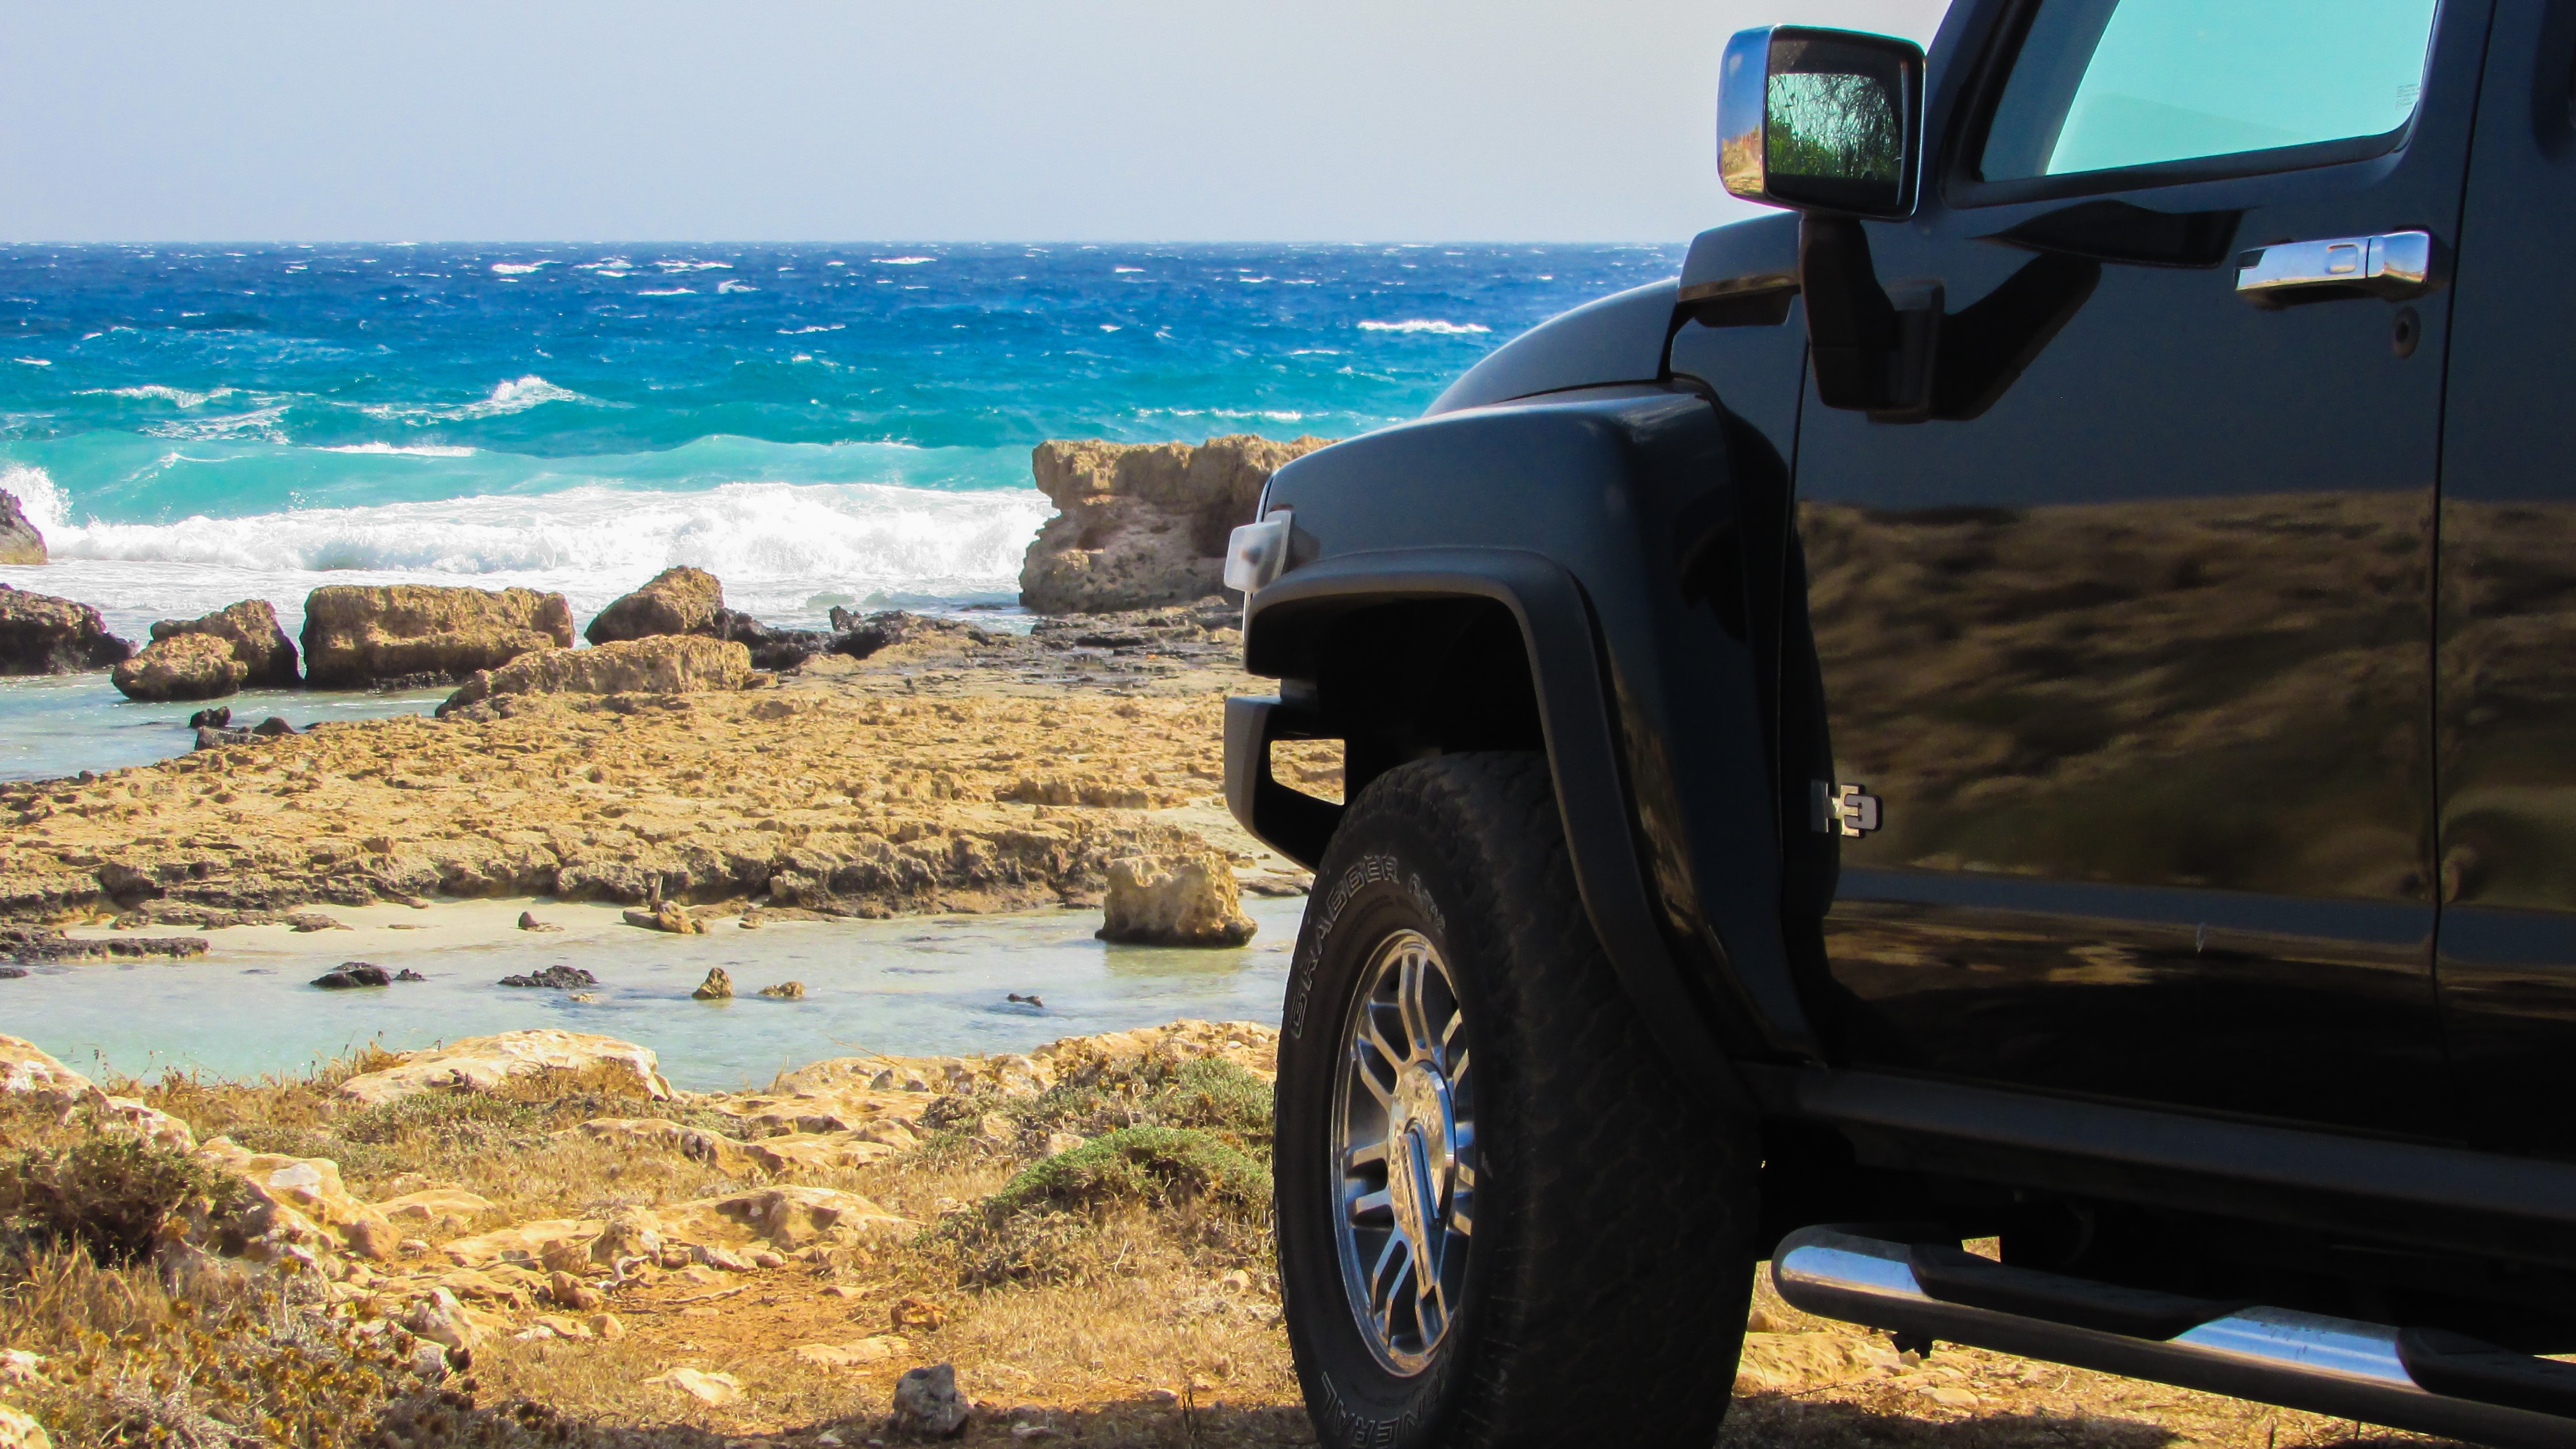
nature, car, wheel, automobile, vehicle, hammer, off road, sport utility vehicle, automobile make, automotive exterior, off roading